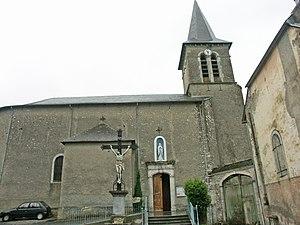
Église Saint-Julien de Gerde
Gerde est une commune française située dans le département des Hautes-Pyrénées, en région Occitanie.